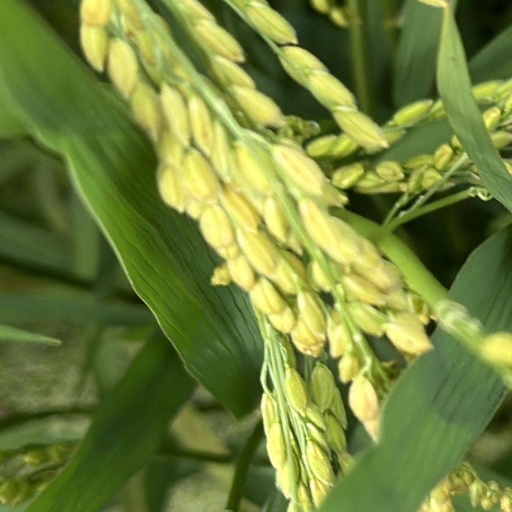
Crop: rice